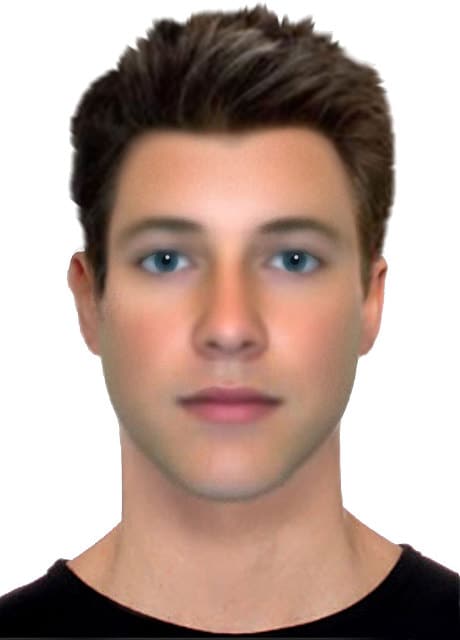
Portrait style: Real Portrait